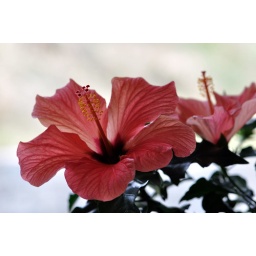
A flower in my sisters window